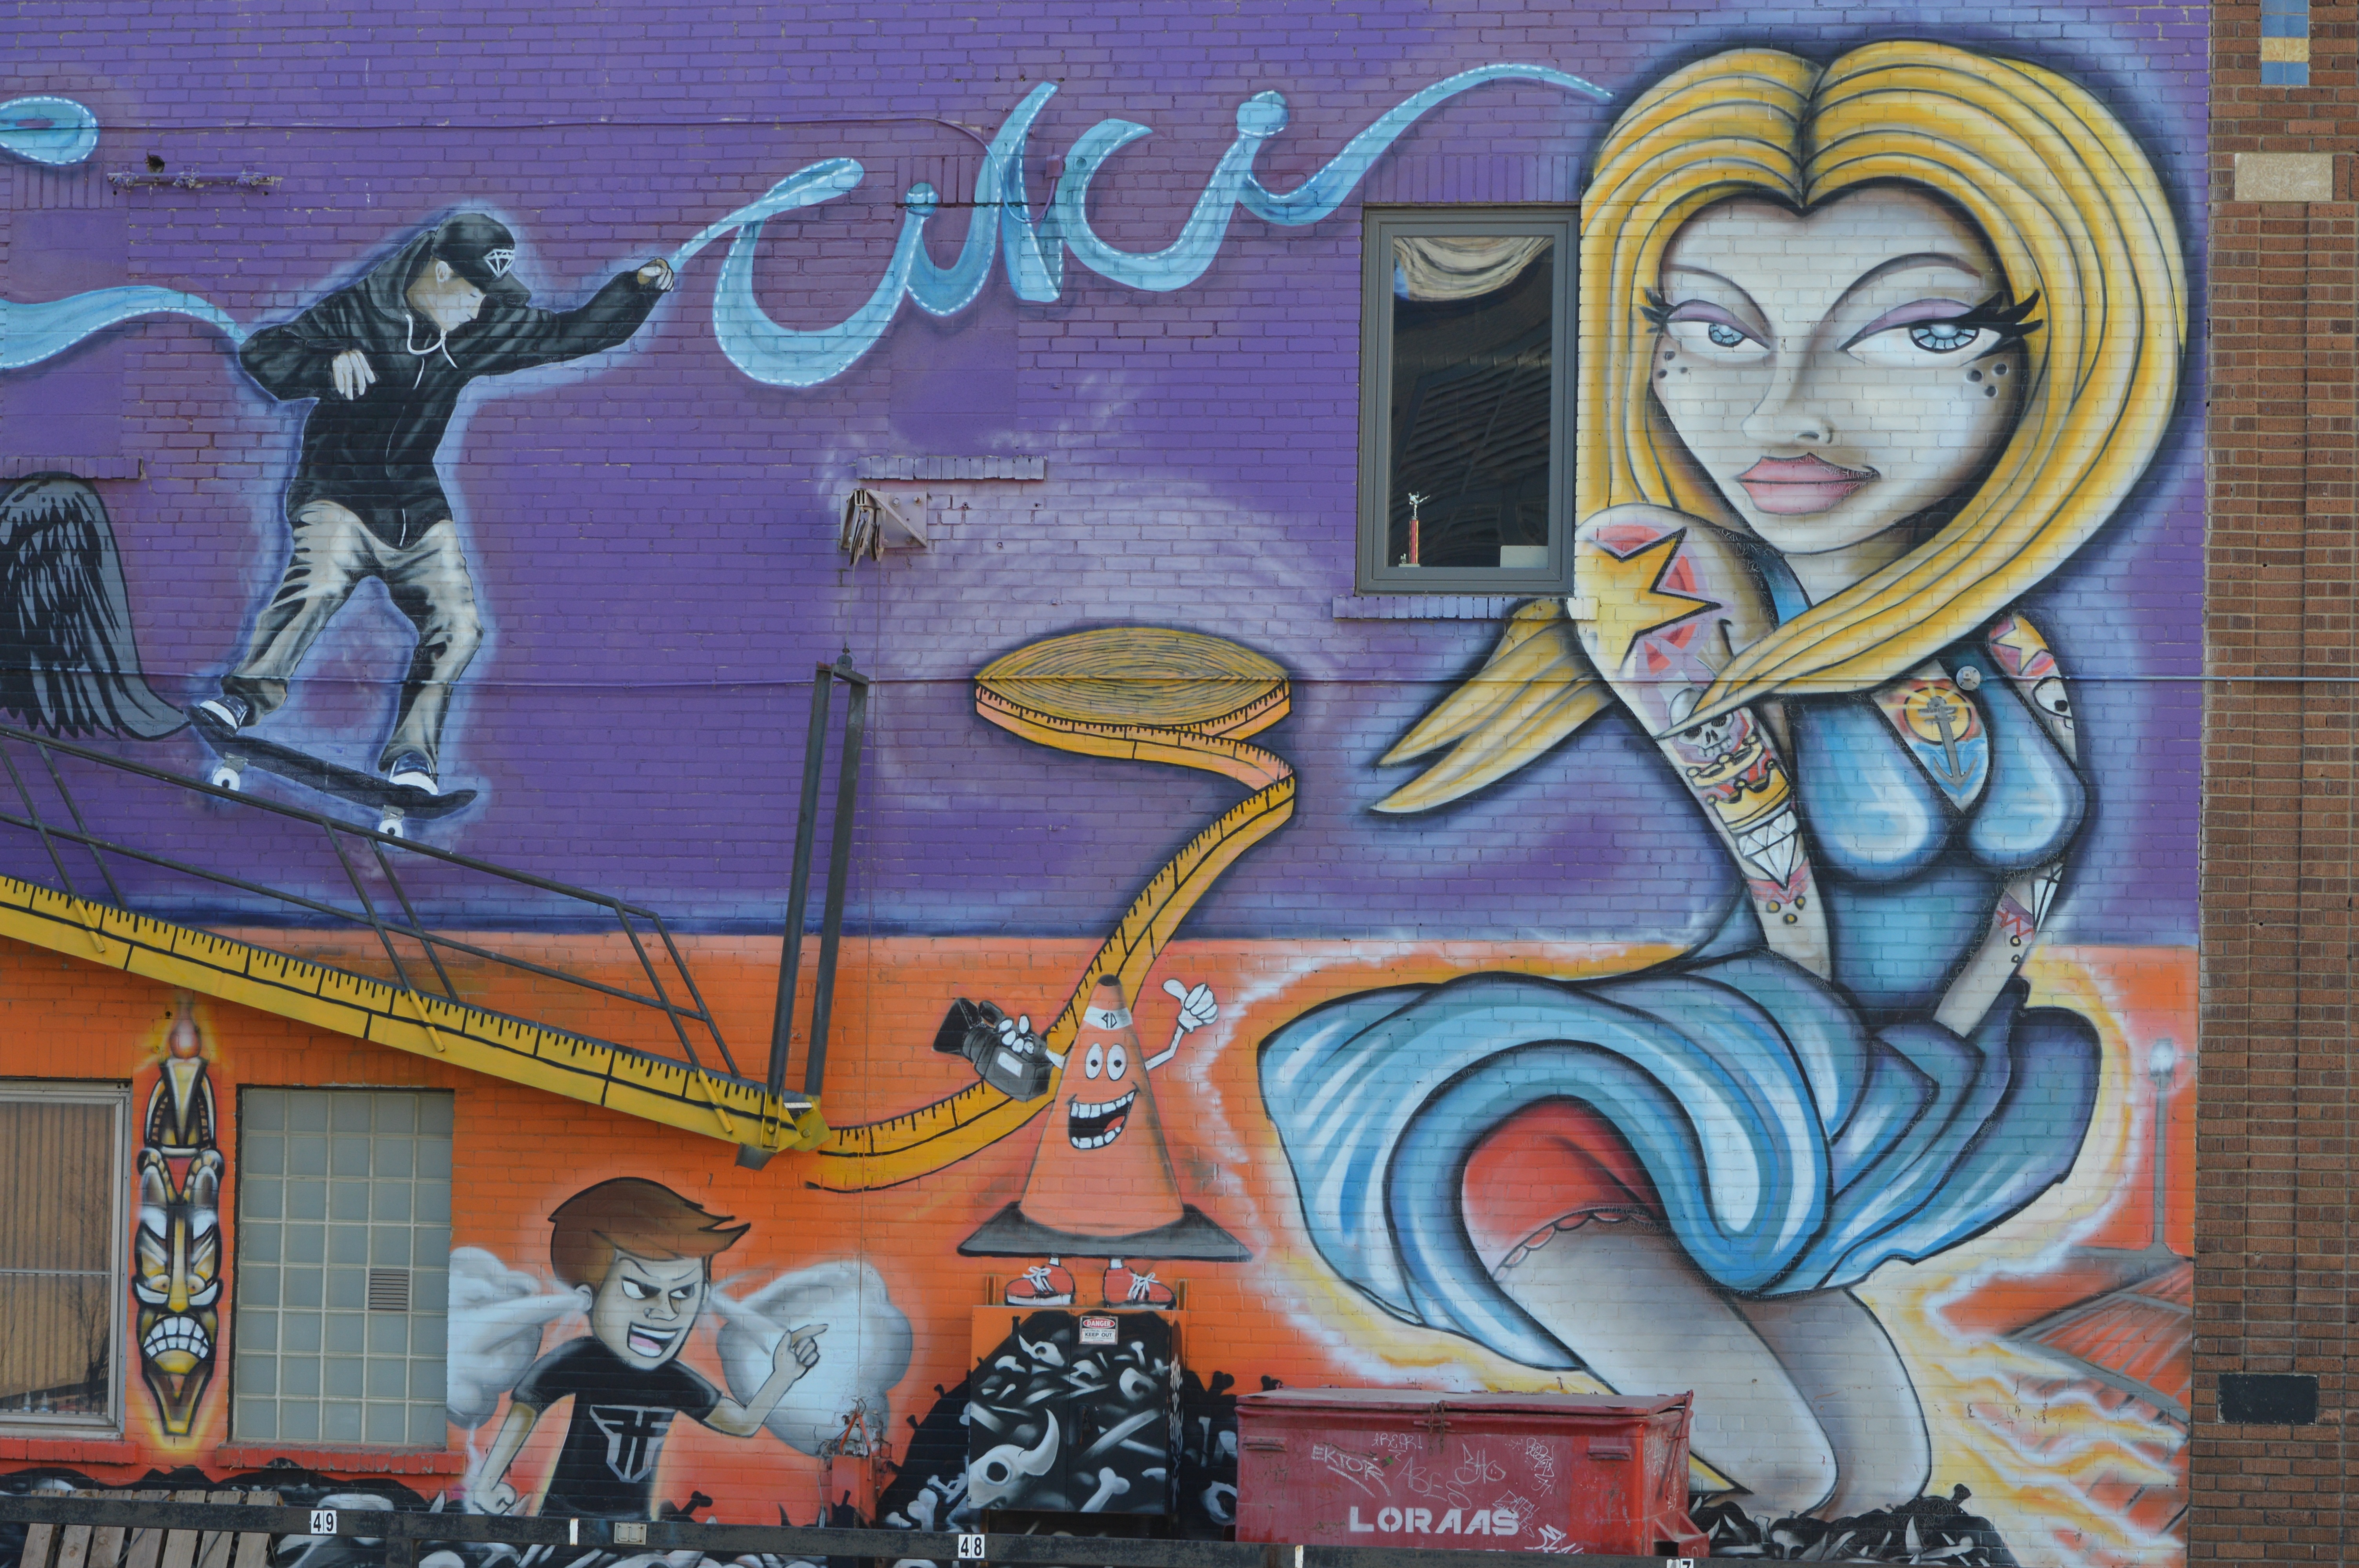
creative, urban, wall, artistic, colorful, graffiti, artwork, street art, art, vandalism, creativity, mural, culture, spray paint, graffiti art